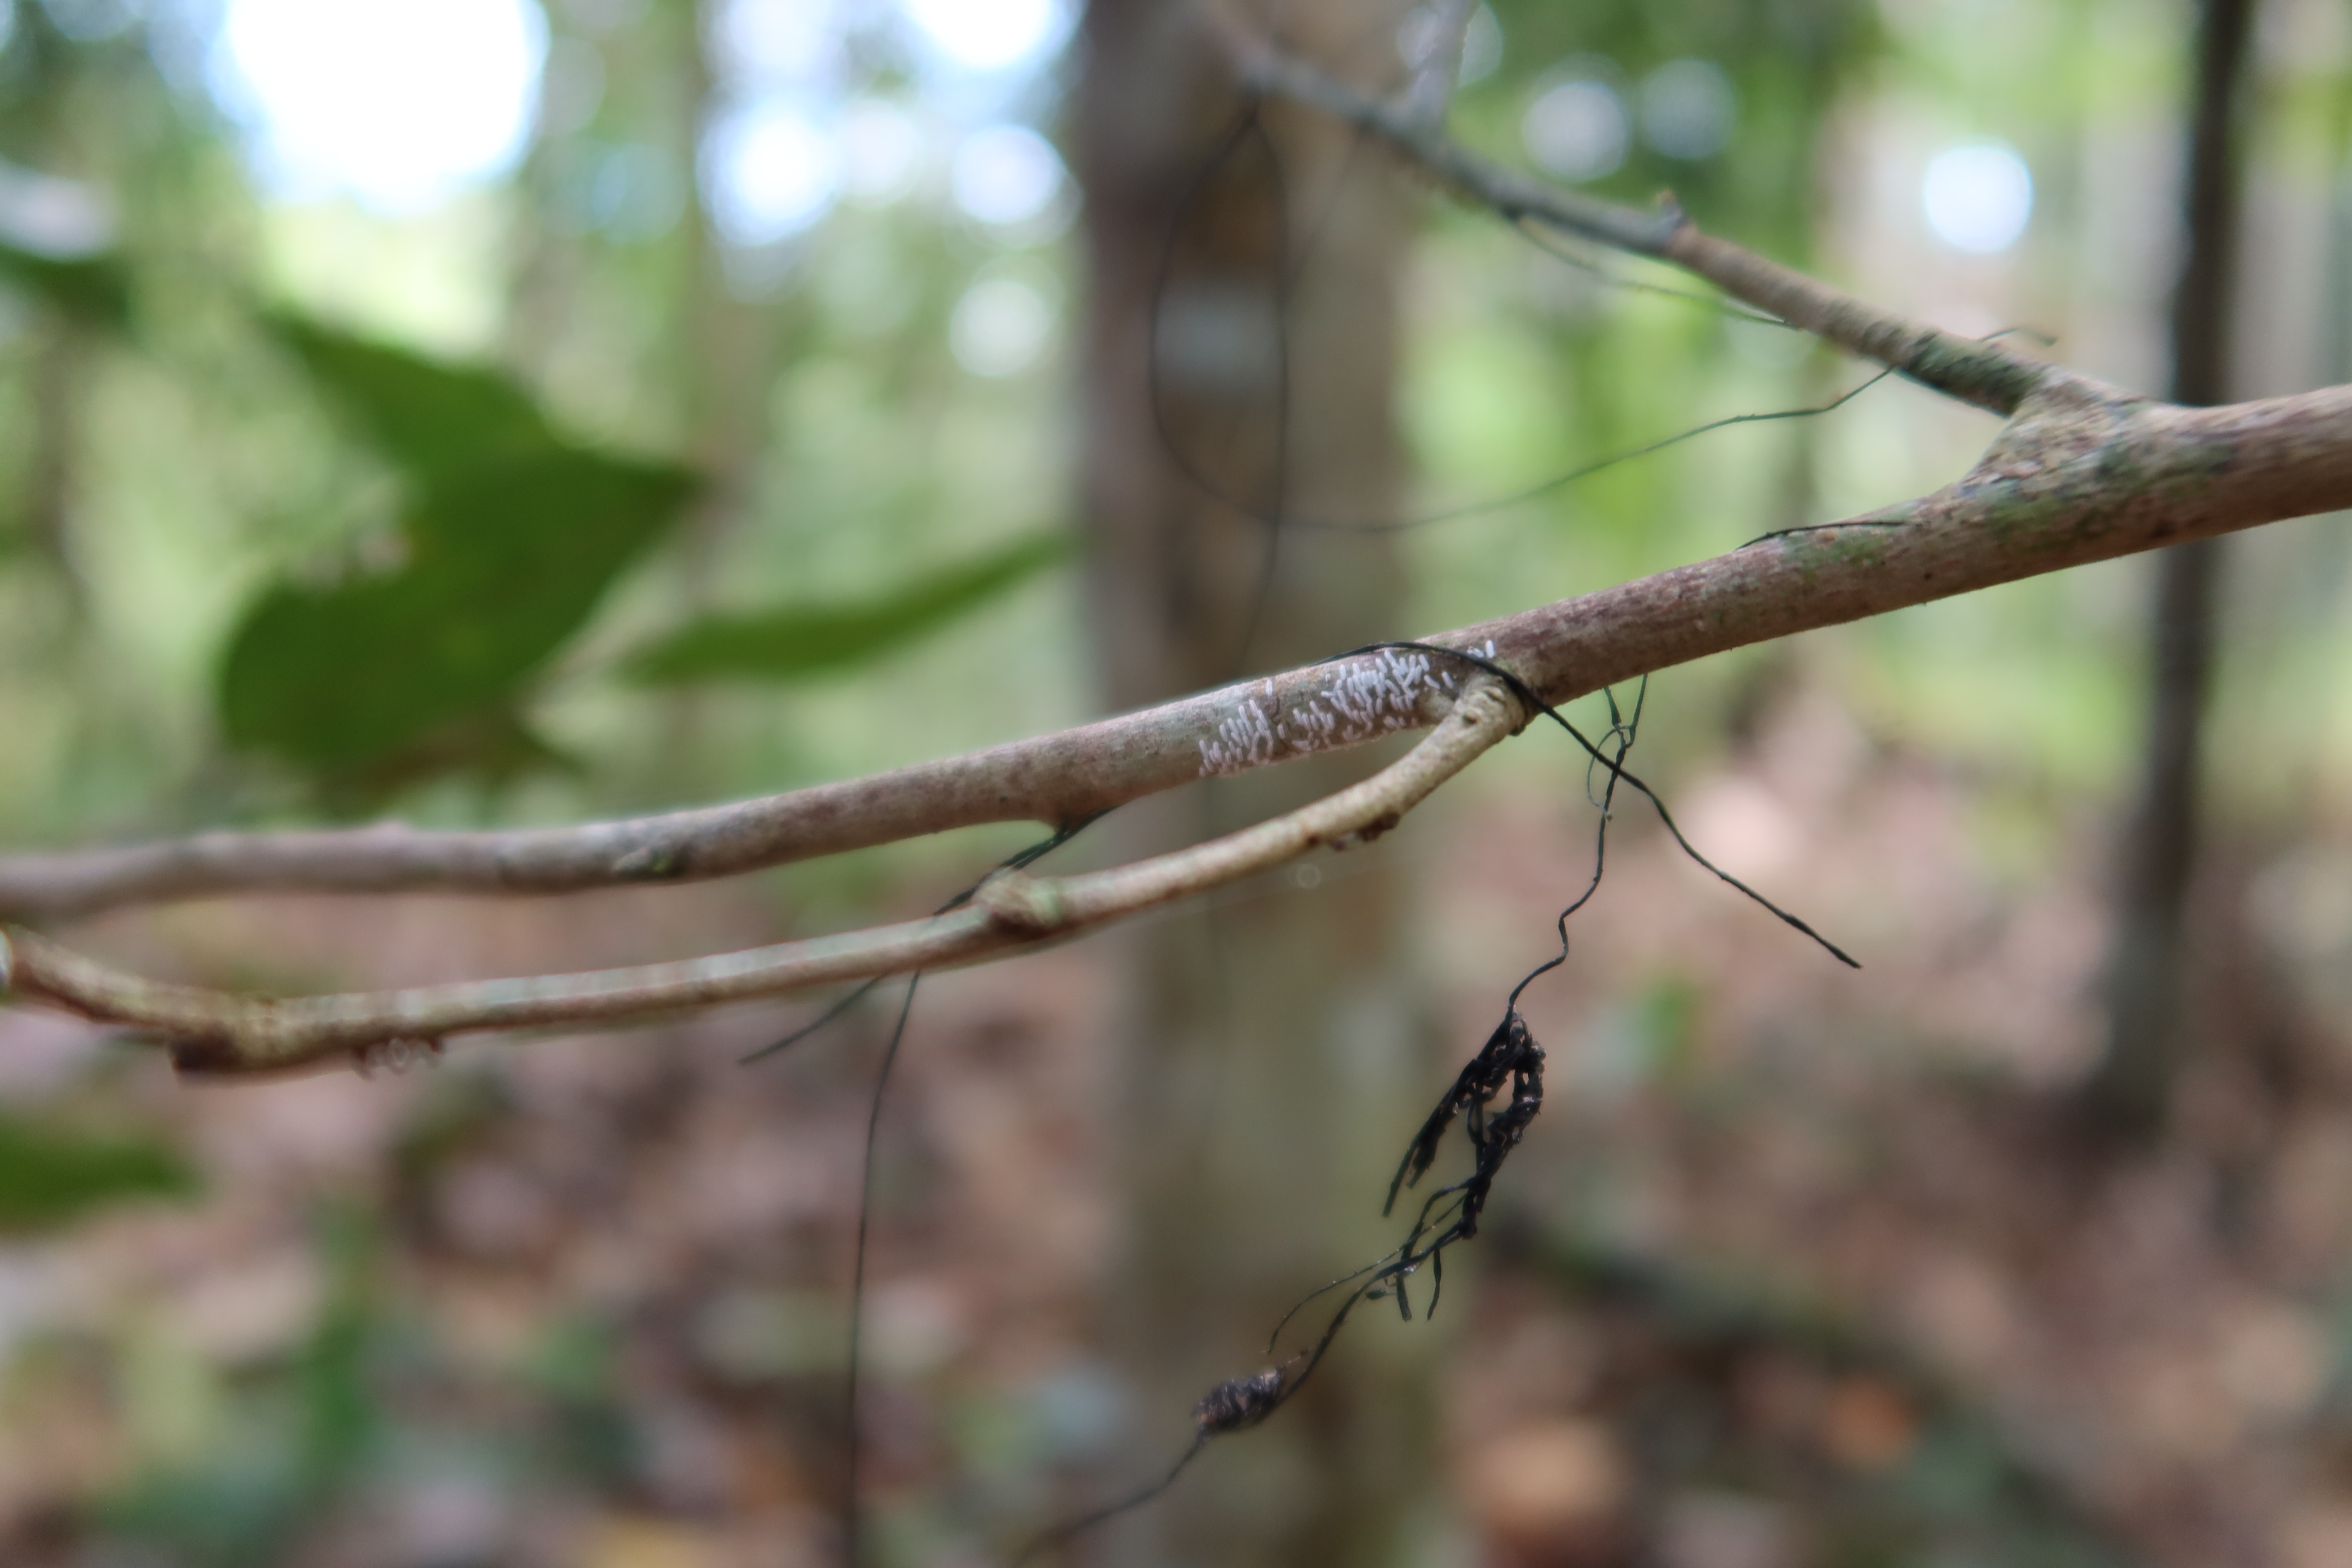
Label: Spiders